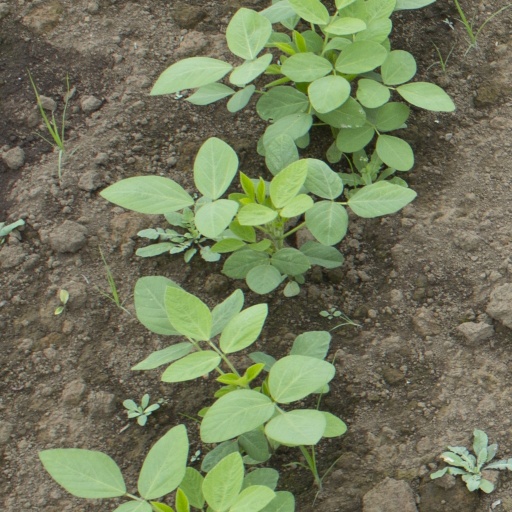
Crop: soybean